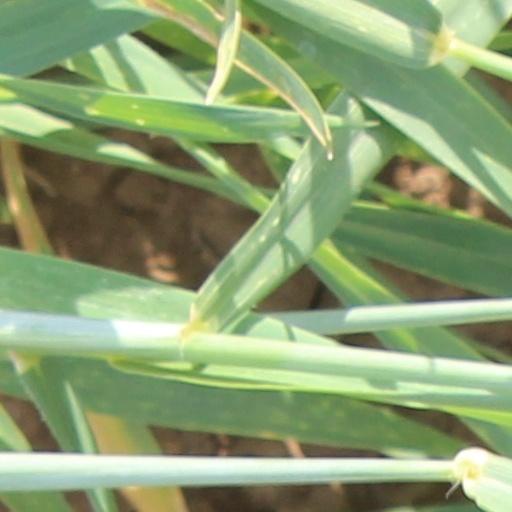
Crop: wheat